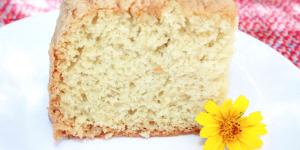
bizcocho vegano de limon